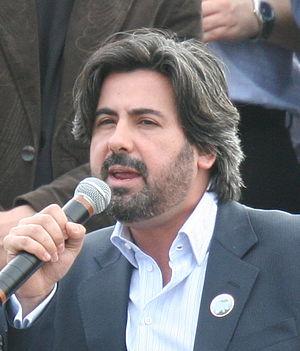
Le 29ᵉ conseil des ministres du Canada est l'actuel conseil des ministres du Canada.